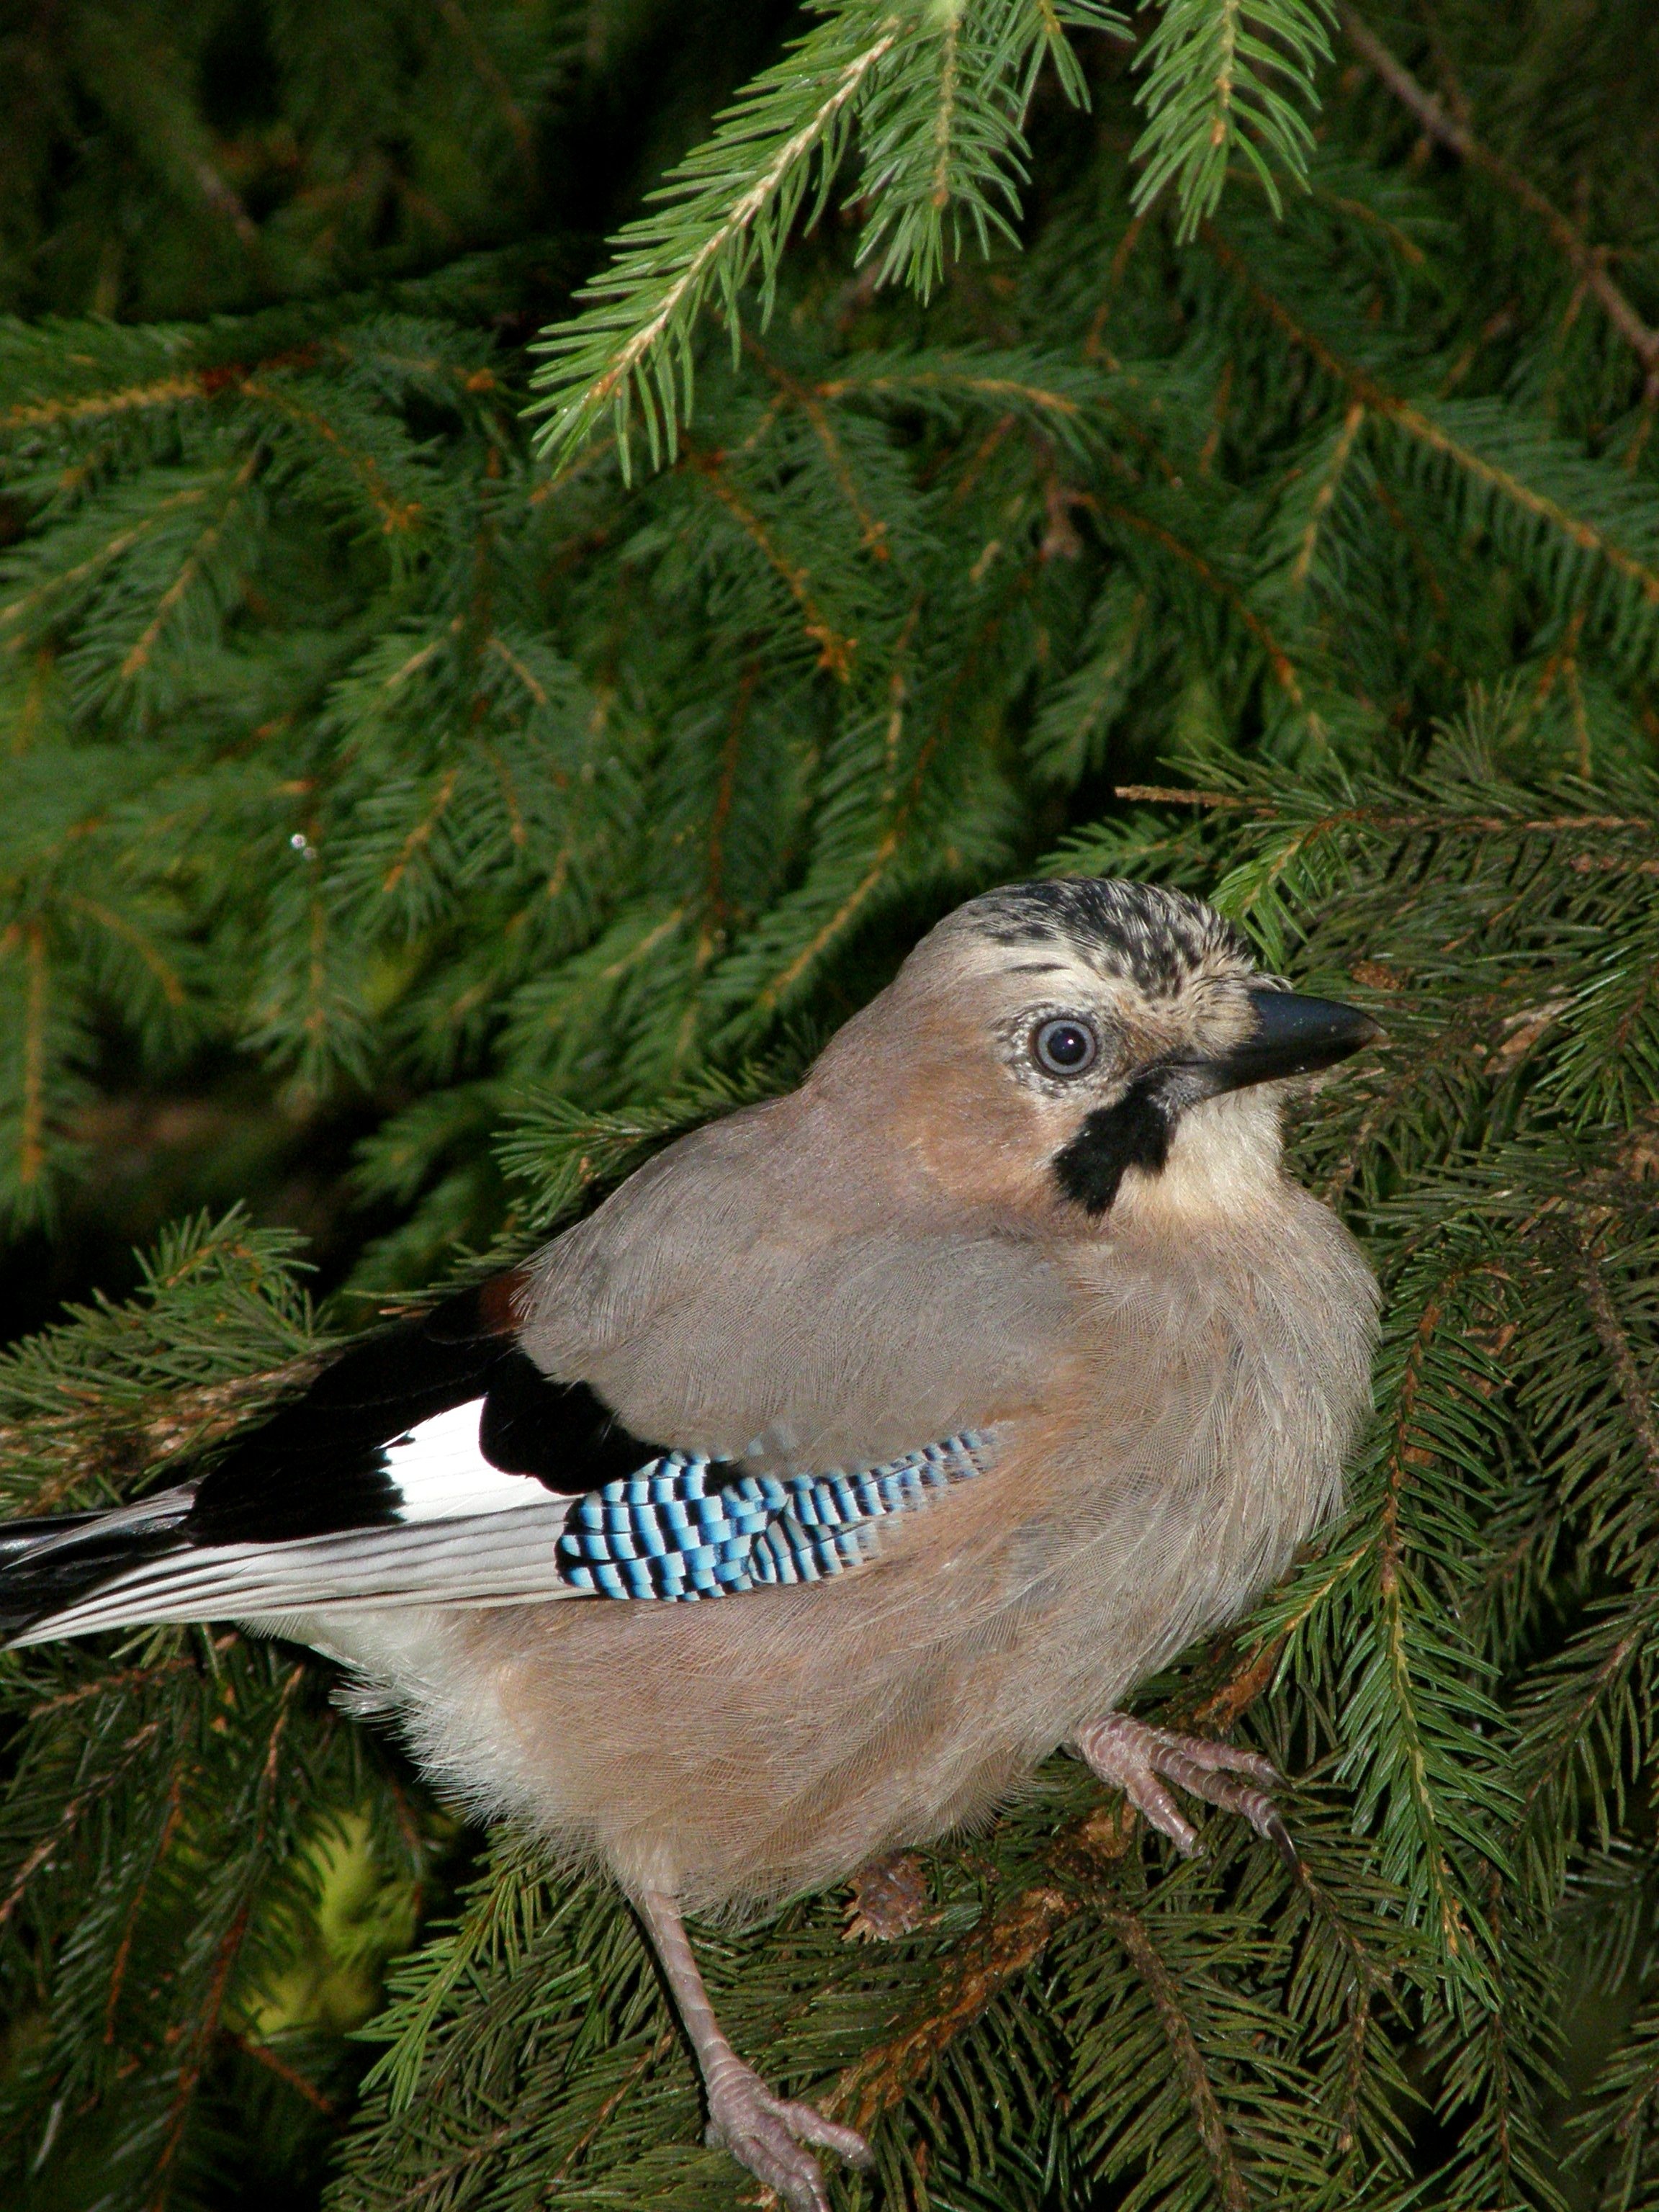
nature, forest, branch, bird, wildlife, beak, fauna, jay, blue jay, vertebrate, perching bird, emberizidae, crow like bird